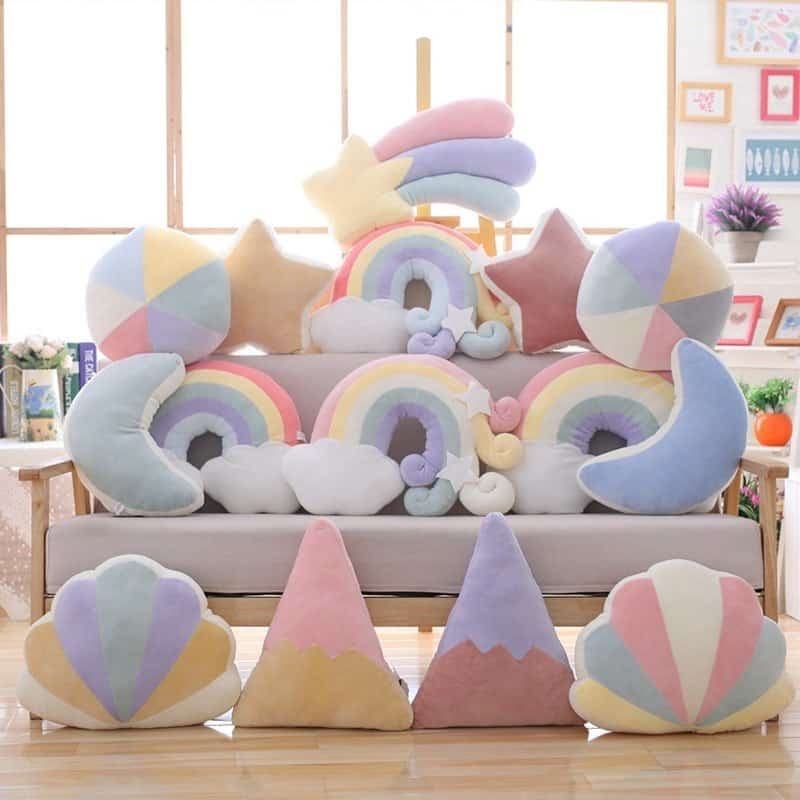
Kawaii Sky Plush Pillow
🌙 Kawaii Sky Plush Pillow – Soft, Adorable, and Perfect for Any Space Looking for the perfect addition to your room? Look no further than the Kawaii Sky Plush Pillow. Designed to bring joy and comfort, this plush pillow adds a dreamy aesthetic while providing a soft and cozy feel. Whether you're decorating your bed, sofa, or reading nook, this must-have accessory will make any space more magical. Why You’ll Love This Kawaii Sky Plush Pillow Ultra-Soft and Cozy: Made with premium plush fabric and filled with fluffy PP cotton for extra comfort. Adorable Sky-Inspired Designs: Features a variety of celestial and nature-themed shapes to match your aesthetic. Perfect for All Ages: A delightful plush pillow for kids, teens, and adults who love cute and cozy decor. Great for Home Décor: Adds a dreamy and whimsical touch to any bedroom, nursery, or lounge area. Versatile and Comfortable: Works as a decorative accent, cuddle buddy, or even a soft backrest for relaxation. Six Unique Designs: Choose from Star, Shooting Star, Rainbow, Mountain, Moon, or Cloud to fit your style. Various Size Options: Available in sizes ranging from 31cm to 50cm, ensuring the perfect fit for your space. Ideal Gift Choice: A thoughtful and heartwarming present for birthdays, holidays, or any kawaii lover. Design and Size Options Available Designs: Star, Shooting Star, Rainbow, Mountain, Moon, Cloud Available Sizes: 31cm to 50cm Order Your Kawaii Sky Plush Pillow Today Don’t miss out on this soft and whimsical plush pillow. Whether you're adding it to your collection or gifting it to someone special, it's guaranteed to bring happiness and warmth. Click Add to Cart now and bring home a touch of the sky.
Brand: Kawaii Merchandise
Category: Home & Garden > Decor > Throw Pillows